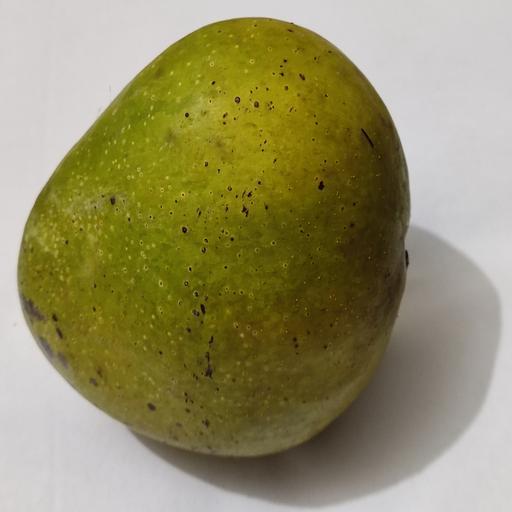
Crop type: Mango_Bari